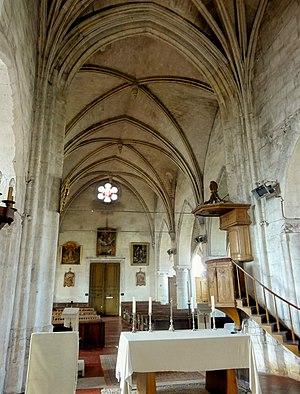
Nef
L église Notre-Dame de la Nativité est une église catholique paroissiale située à La Neuville-en-Hez dans le département de l'Oise, en région Hauts-de-France en France. Sa partie la plus ancienne est le clocher roman, qui date de 1140 environ. Les grandes arcades de la nef et au nord et au sud de la base du clocher ne sont pas beaucoup plus récentes, mais déjà de style gothique. C'est toutefois le style gothique flamboyant qui domine à l'intérieur de l'église. Le chœur avec son abside à pans coupés et ses deux bas-côtés ont été construits dans ce style à la limite du XVᵉ et du XVIᵉ siècle, et puis la base du clocher a été remanié dans le même style. Plus que deux siècles plus tard, alors que l'architecture classique règne en maîtresse, la nef et les bas-côtés sont rebâtis dans le style flamboyant, sauf la façade occidentale, qui seule affiche le style classique. L'église a été inscrite monument historique par arrêté du 2 avril 1927. Elle possède un intéressant mobilier qui est en grande partie antérieure à la Révolution française.